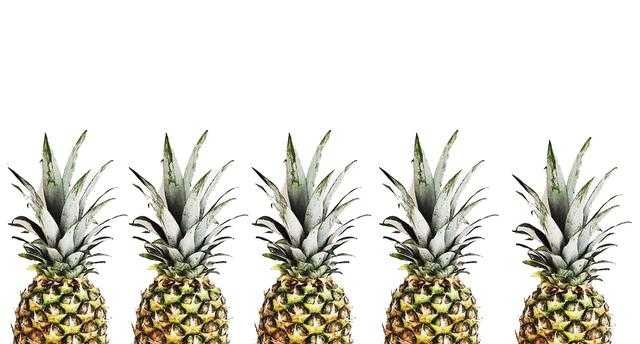
Label: Pineapple